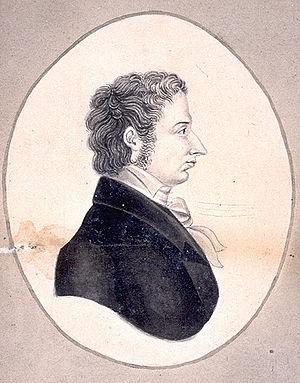
Sveinbjörn Egilsson, né le 24 février 1791 et mort le 17 août 1852, est un poète, théologien, enseignant et traducteur islandais. Il est connu plus particulièrement pour son travail sur la littérature antique alors qu'il était recteur de l'école Lærði skólinn à Reykjavik, et notamment pour ses traductions en islandais de l'Odyssée et de l‘Iliade d'Homère.